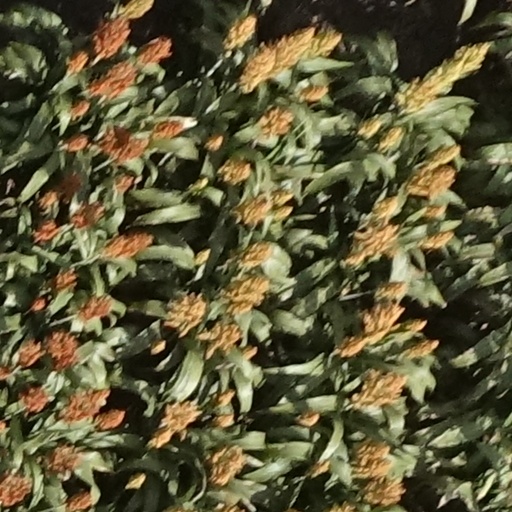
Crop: sorghum